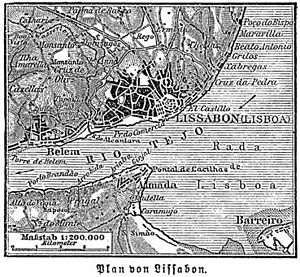
Lissabon / Historie
Historisk kort over Lissabon
Lissabon er Portugals hovedstad og største by med 506.654 indbyggere inden for det administrative område, der dækker 100,05 km². Byområdet er større end byens administrative grænser, og har en samlet befolkning på omkring 2,8 mio. personer, hvilket gør det til det 11.-største byområde i EU. Der bor omkring 3 millioner personer i Lissabon metropolområde, inklusive den Portugisiske Riviera. Det er den vestligste hovedstad på det europæiske kontinent, og den eneste hovedstad, der ligger ud til Atlanterhavets kyst. Lissabon ligger på den vestlige del af Den Iberiske Halvø ved floden Tagus. Den vestlige del af byen er den vestligste del af Kontinentaleuropa, som er kendt som Kap Roca, der ligger i Sintrabjergene.